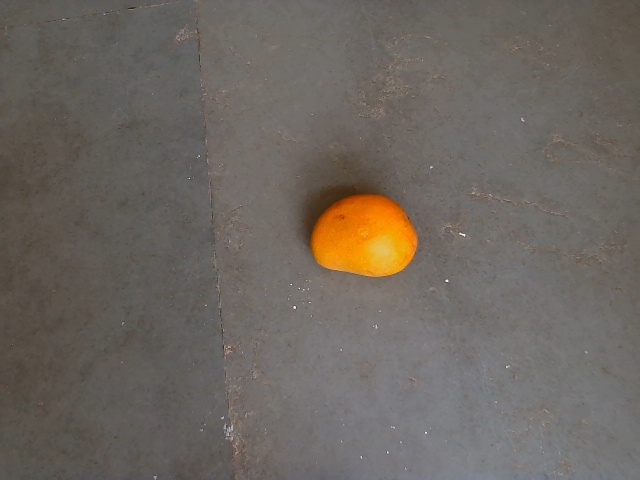
Label: Ripe_Mango